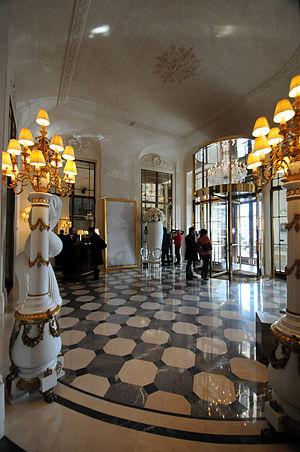
Le Meurice, ou l’hôtel Meurice, est un palace parisien 5 étoiles de style néo-classique haussmannien, fondé par Augustin Meurice en 1815. Situé depuis 1835 au 228, rue de Rivoli dans le 1ᵉʳ arrondissement, il est labellisé Entreprise du patrimoine vivant depuis 2014.
Le terme palace signifie en général un hôtel de luxe.